560th Fighter-Day Squadron

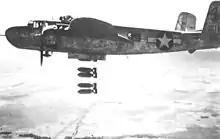
12th Group B-25H in bombing a target in Burma

The squadron arrived in Egypt, and began training with Royal Air Force (RAF) and South African Air Force Douglas Boston units in desert warfare tactics and navigation. A month of training included five combat missions in combined formations with the Bostons. It flew its first mission on its own on 31 August against enemy airfields at RAF El Daba (LG 105) and Fuka (LG 17) and port facilities at Matruh, Egypt.